Hugh Macmillan (minister)

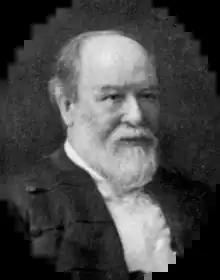
Hugh Macmillan of Greenock

Hugh Macmillan FRSE FSA (1833–1903) was a Scottish minister of the Free Church of Scotland who served as their Moderator of the General Assembly in 1897. He was a prolific author on theological subjects and the relationship between God and Nature. His most popular book "Bible Teachings in Nature" ran to 15 editions in both UK and USA and translated into several languages.